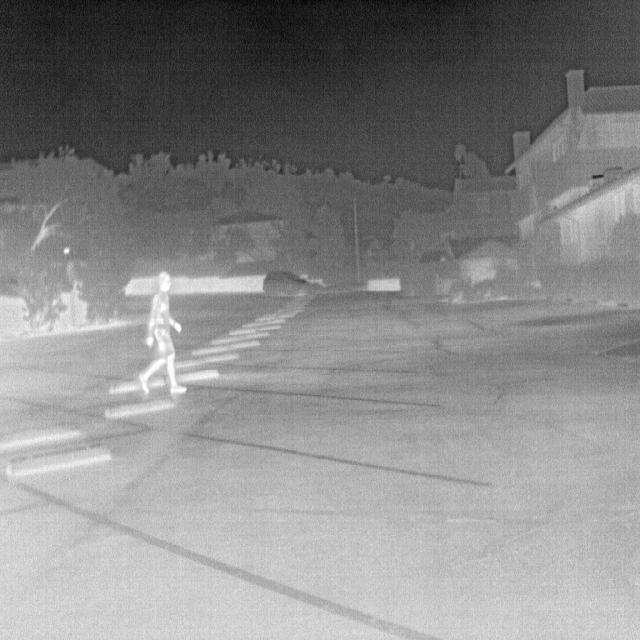
Detected objects:
label: person